West Antarctic Ice Sheet

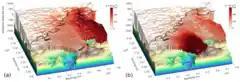
The comparison of current rates of retreat on the eastern side of Thwaites Glacier (left) and ones projected after the collapse of the Thwaites Ice Shelf. This projection was challenged the following year.

Of the three, Thwaites Glacier is the best-known, to the point of being nicknamed the "Doomsday Glacier" by some in the press, although many scientists consider it alarmist and inaccurate. The reason for concern about Thwaites is because it had been experiencing substantial mass loss since at least the early 1990s, while its local seabed topography provides no obstacles to rapid retreat, with its most vulnerable parts located below the sea level. Further, it had been shown in 2021 that the Thwaites Ice Shelf, which restrains the eastern portion of the Thwaites Glacier, could start to collapse within five years. The glacier would start to see major losses "within decades" after the ice shelf's failure, and its annual contribution to sea level rise would increase from the current 4% to 5%, although it would still take centuries to disappear entirely.